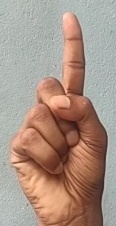
ASL sign: 1